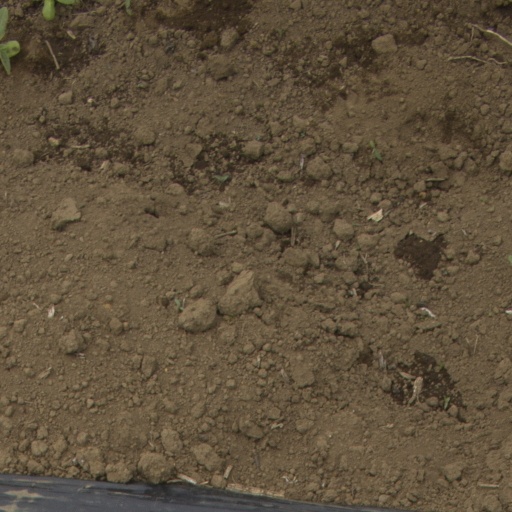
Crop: Jerusalem artichoke